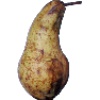
Label: pear_abate